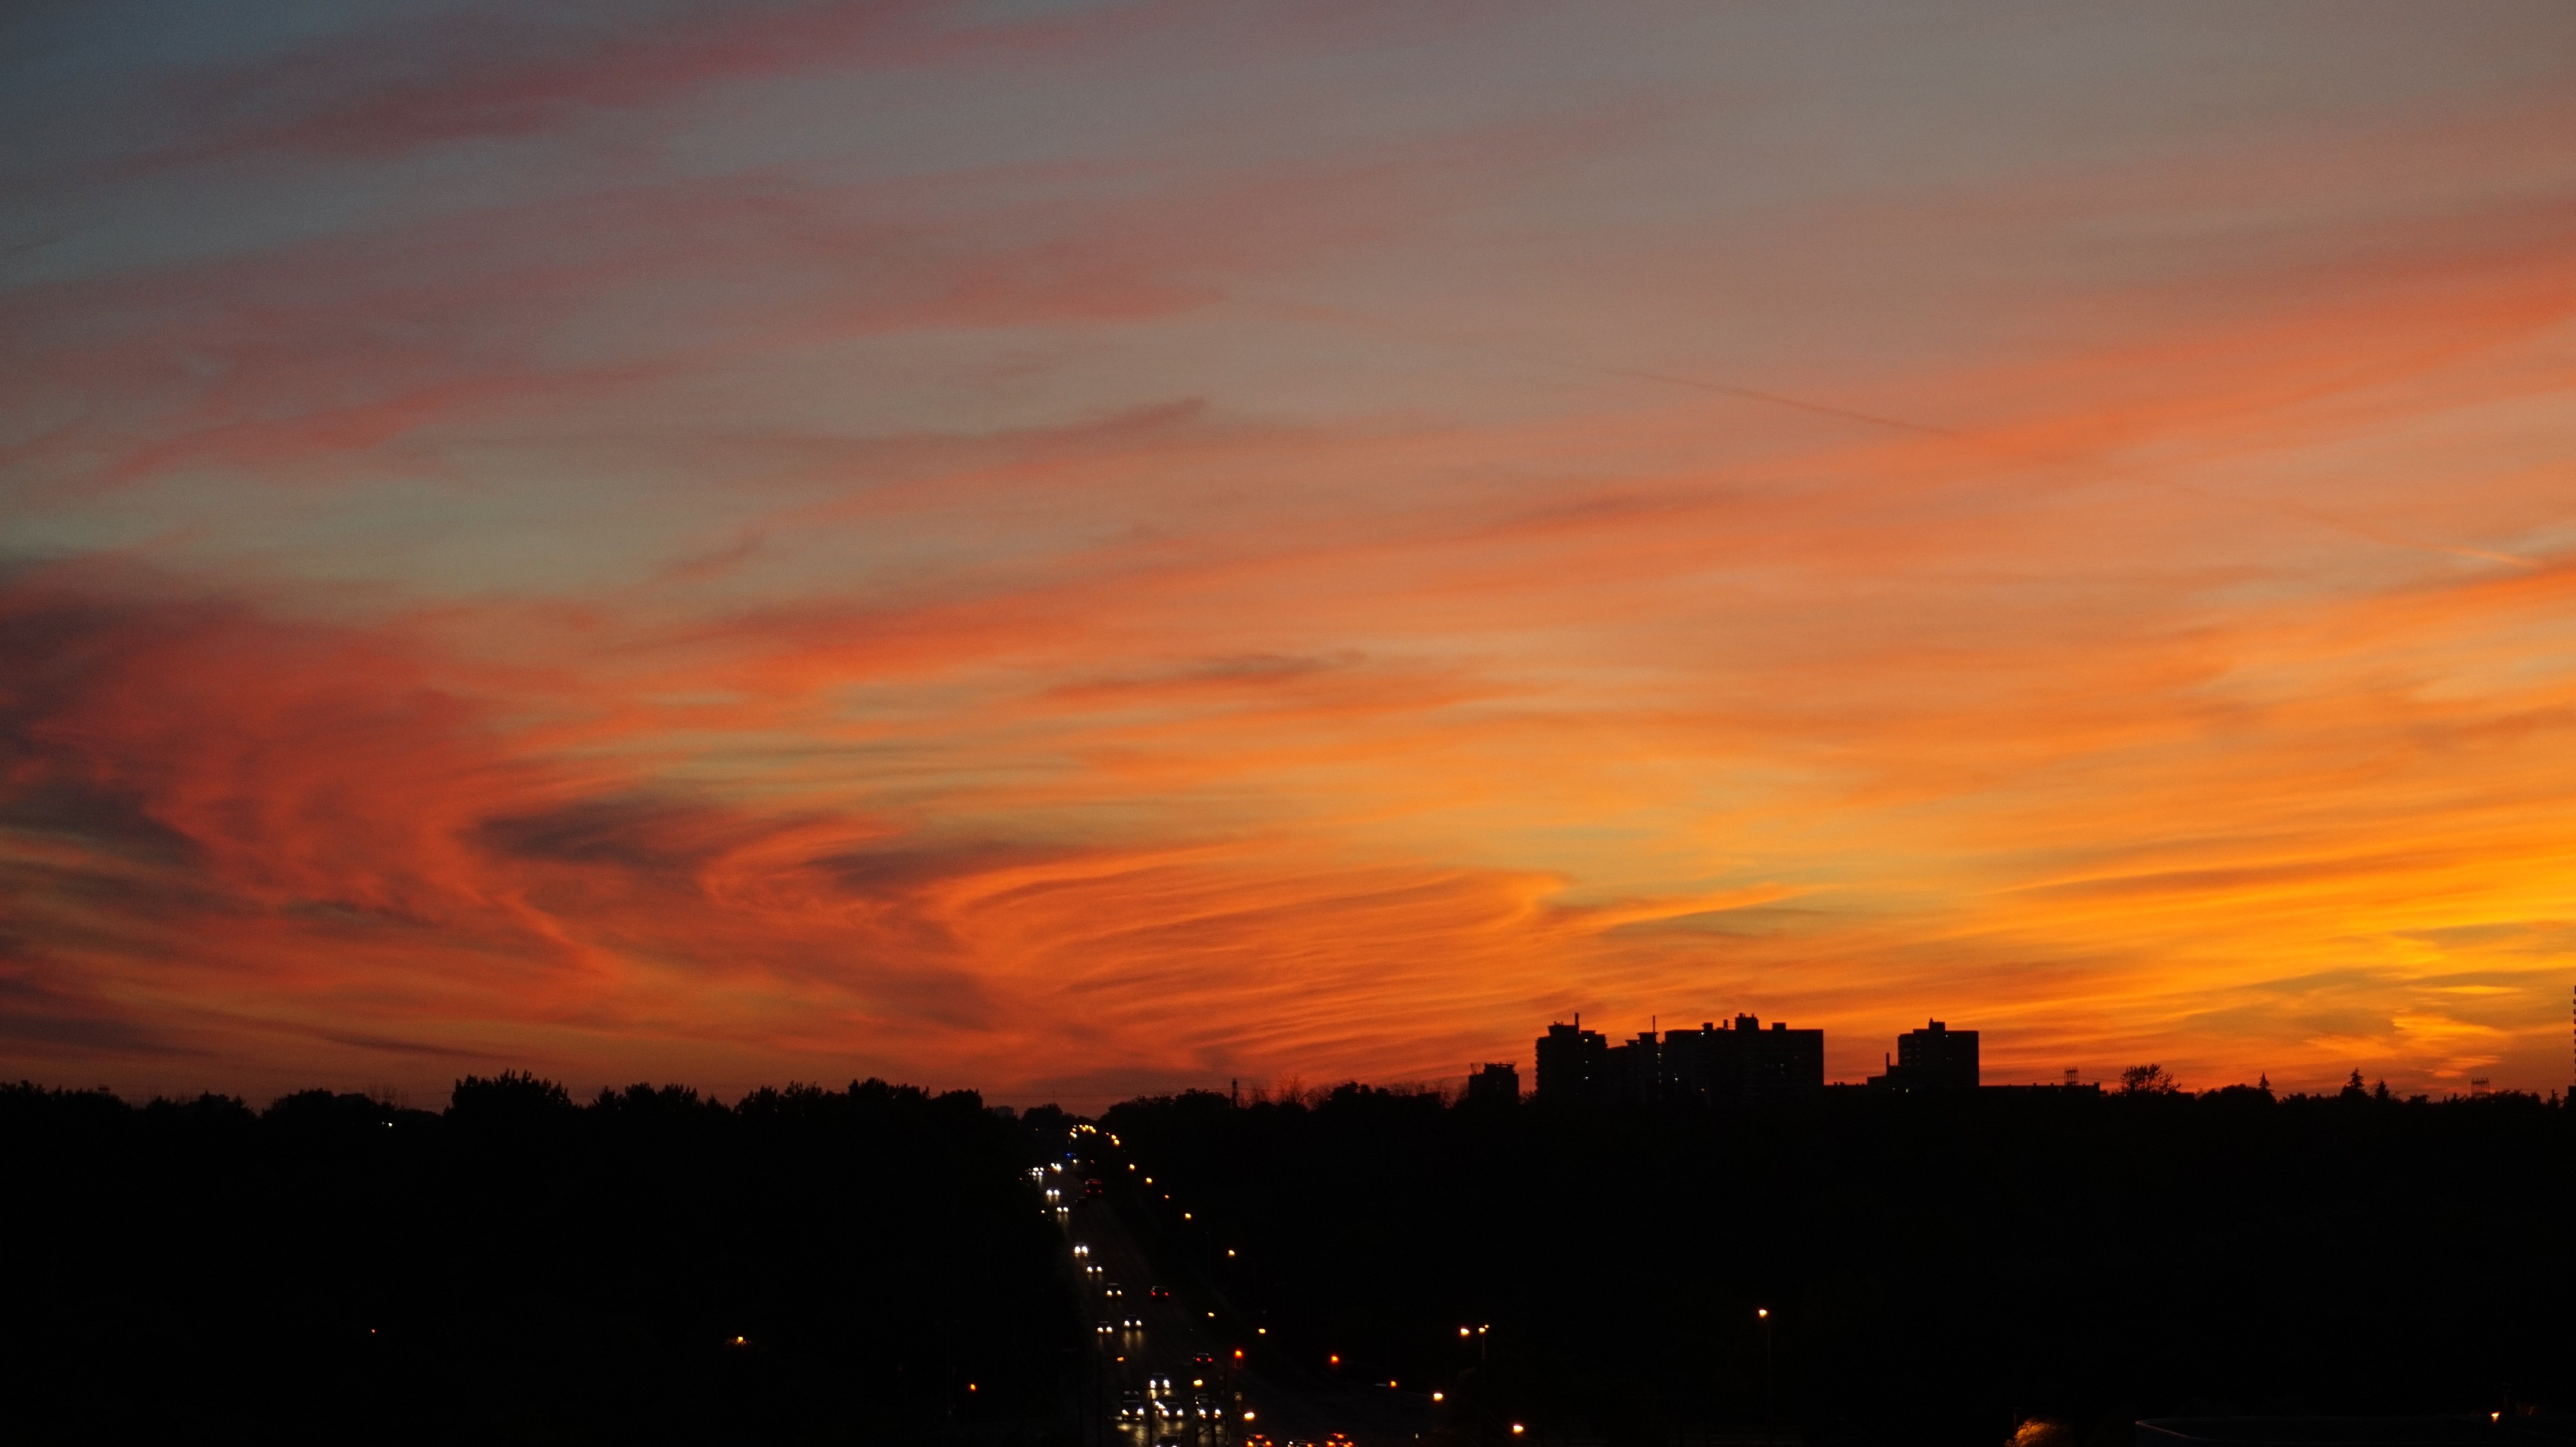
horizon, light, cloud, sky, sunrise, sunset, night, morning, dawn, city, atmosphere, urban, dusk, evening, scene, sunset sky, afterglow, sunset background, red sky at morning